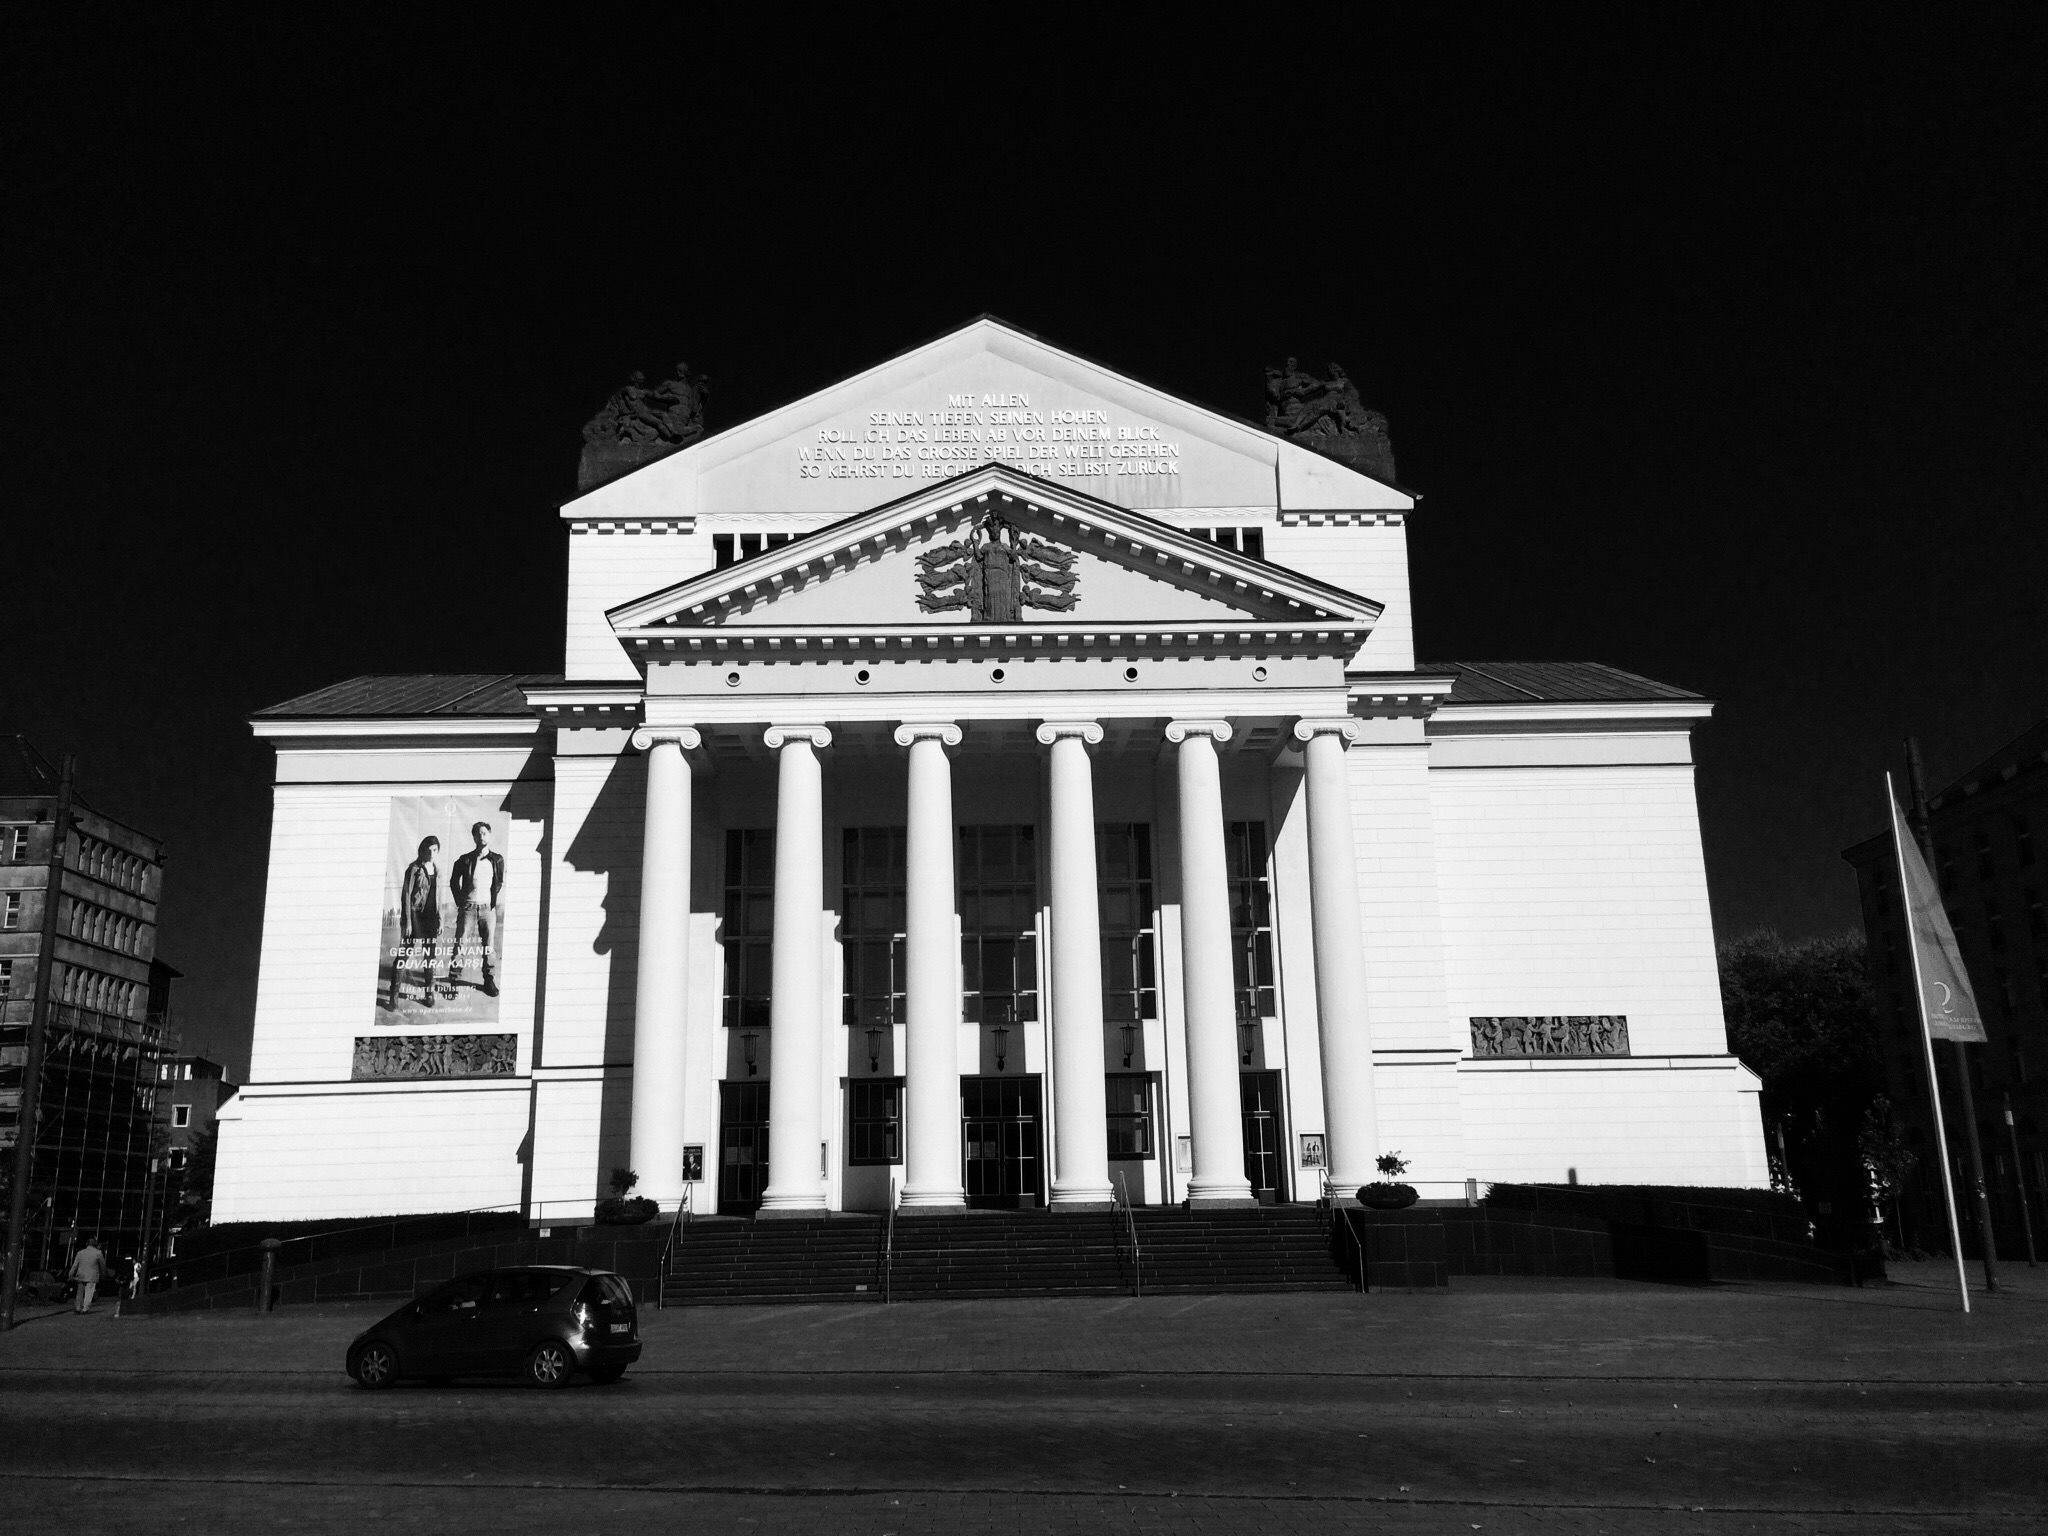
black and white, architecture, structure, white, night, house, building, downtown, landmark, black, monochrome, theater, shape, duisburg, monochrome photography